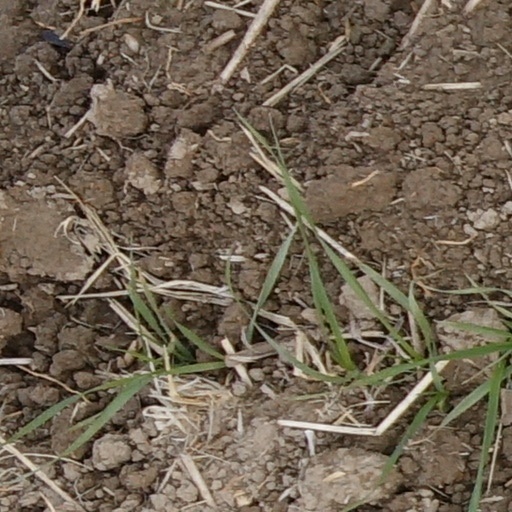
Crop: wheat